Min Razagyi

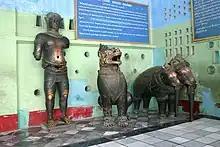
Surviving Khmer bronze statue of the 30 statues taken from Ayutthaya in 1564, taken to Mrauk-U in 1600 by the Arakanese, and to Amarapura in 1785 by Thado Minsaw.

Razagyi was now the undisputed leader of a prosperous and militarily powerful kingdom that stretched from the Sundarbans in the northwest to Cape Negrais in the south. The kingdom's relative power greatly improved in the following year, when its nemesis Toungoo Empire, which had tried to conquer the coastal kingdom in (1545–1547) and (1580–1581), was teetering on collapse. King Nanda at Pegu (Bago) now controlled only parts of Lower Burma, and faced rebellions everywhere, including the city of Toungoo, the ancestral home of the dynasty.